Williams v Hensman

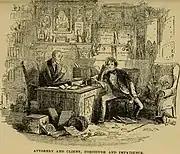

Its principles of co-owned interests are today more relevant to land, whether from a trust now held as joint tenants (the default form) or as tenants in common (which follows on from express words such as "in equal shares" or from severance); in law all co-owned land in England and Wales must be held in either form.